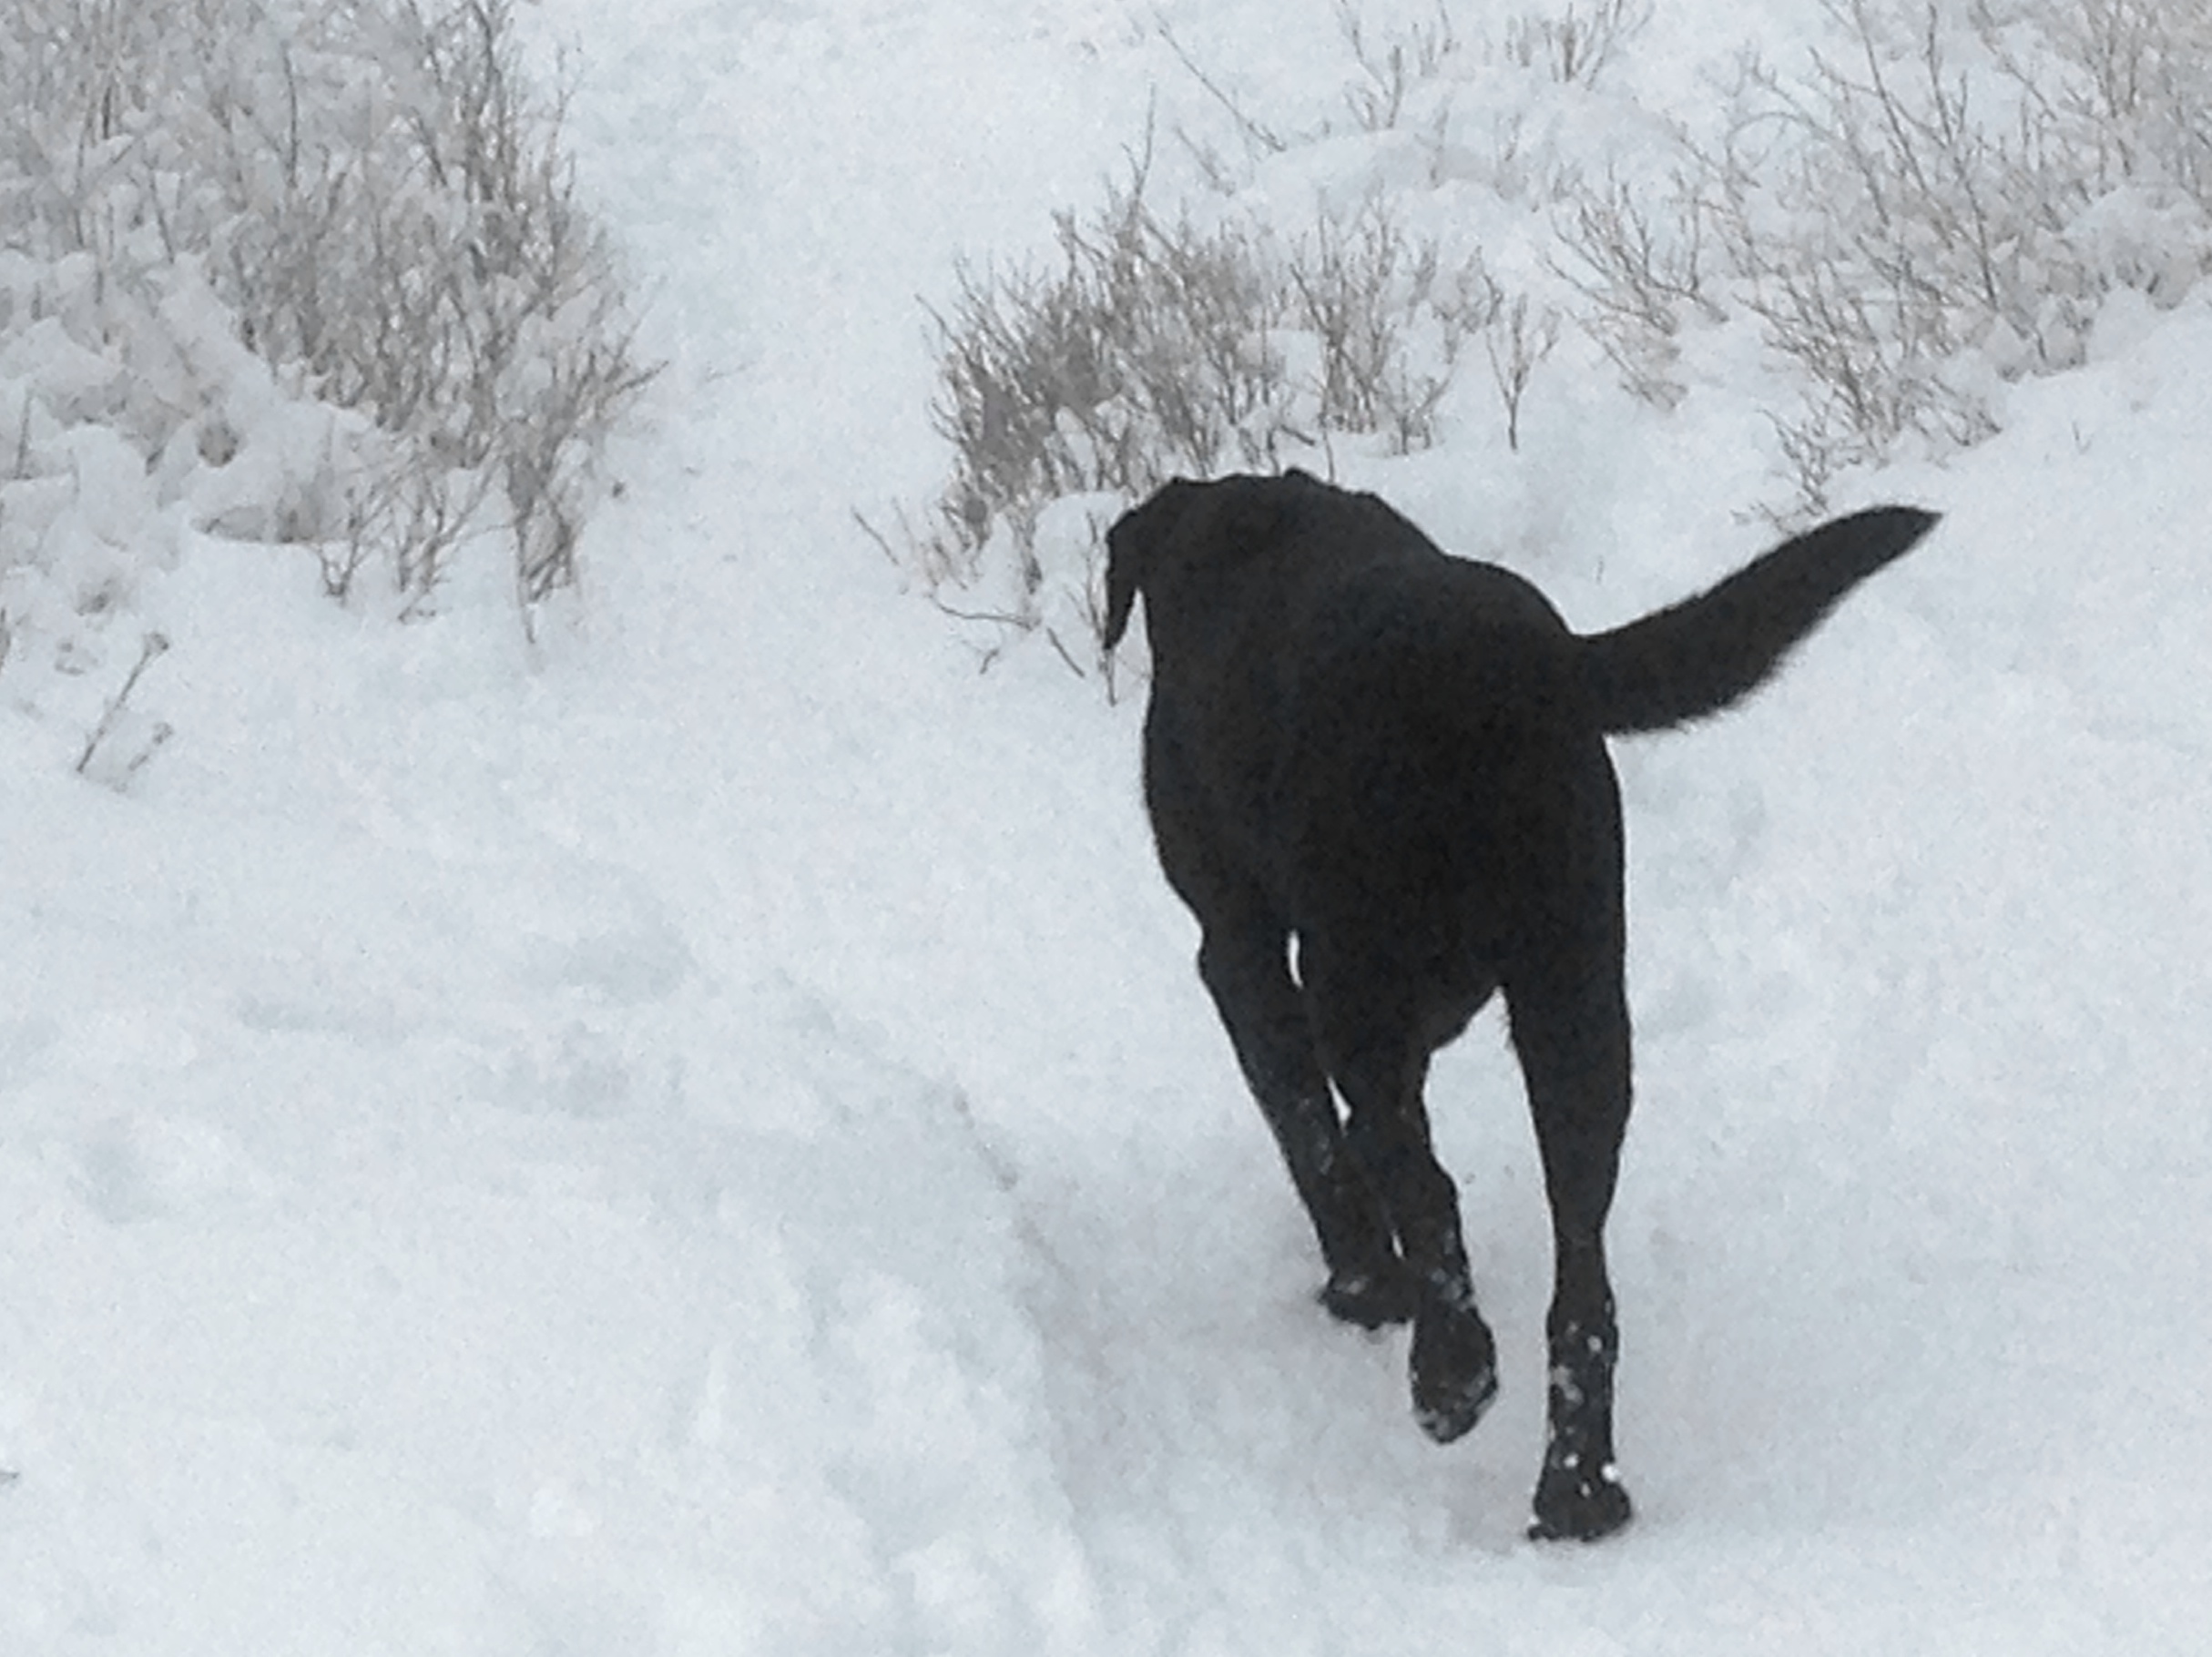
snow, winter, weather, labrador retriever, blizzard, dog like mammal, winter storm